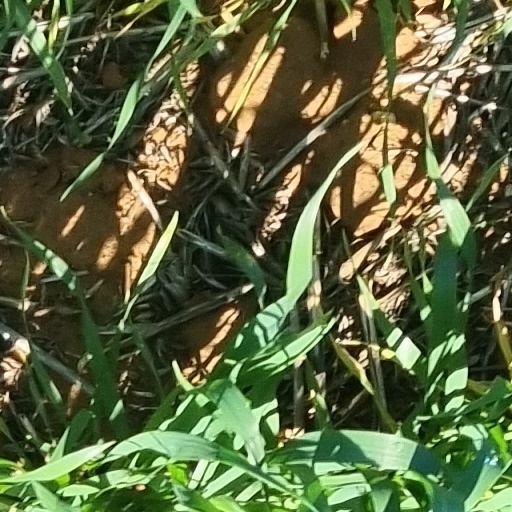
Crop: wheat